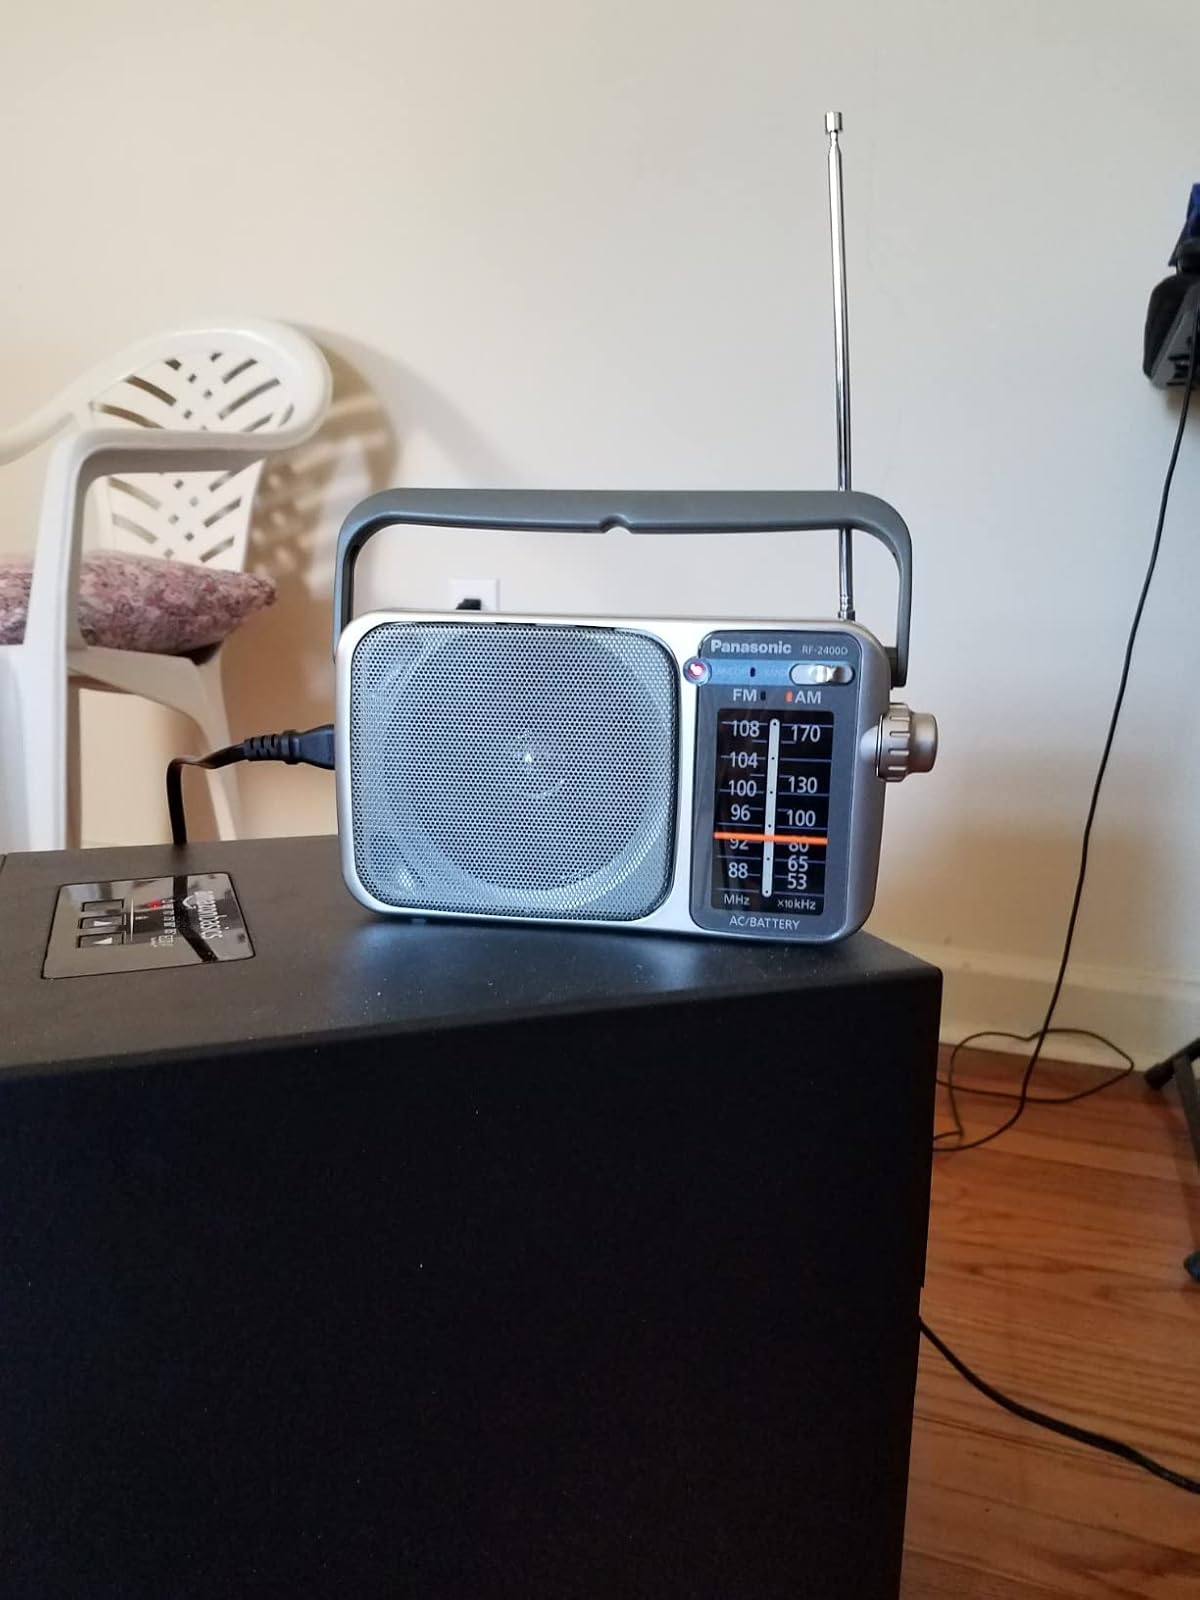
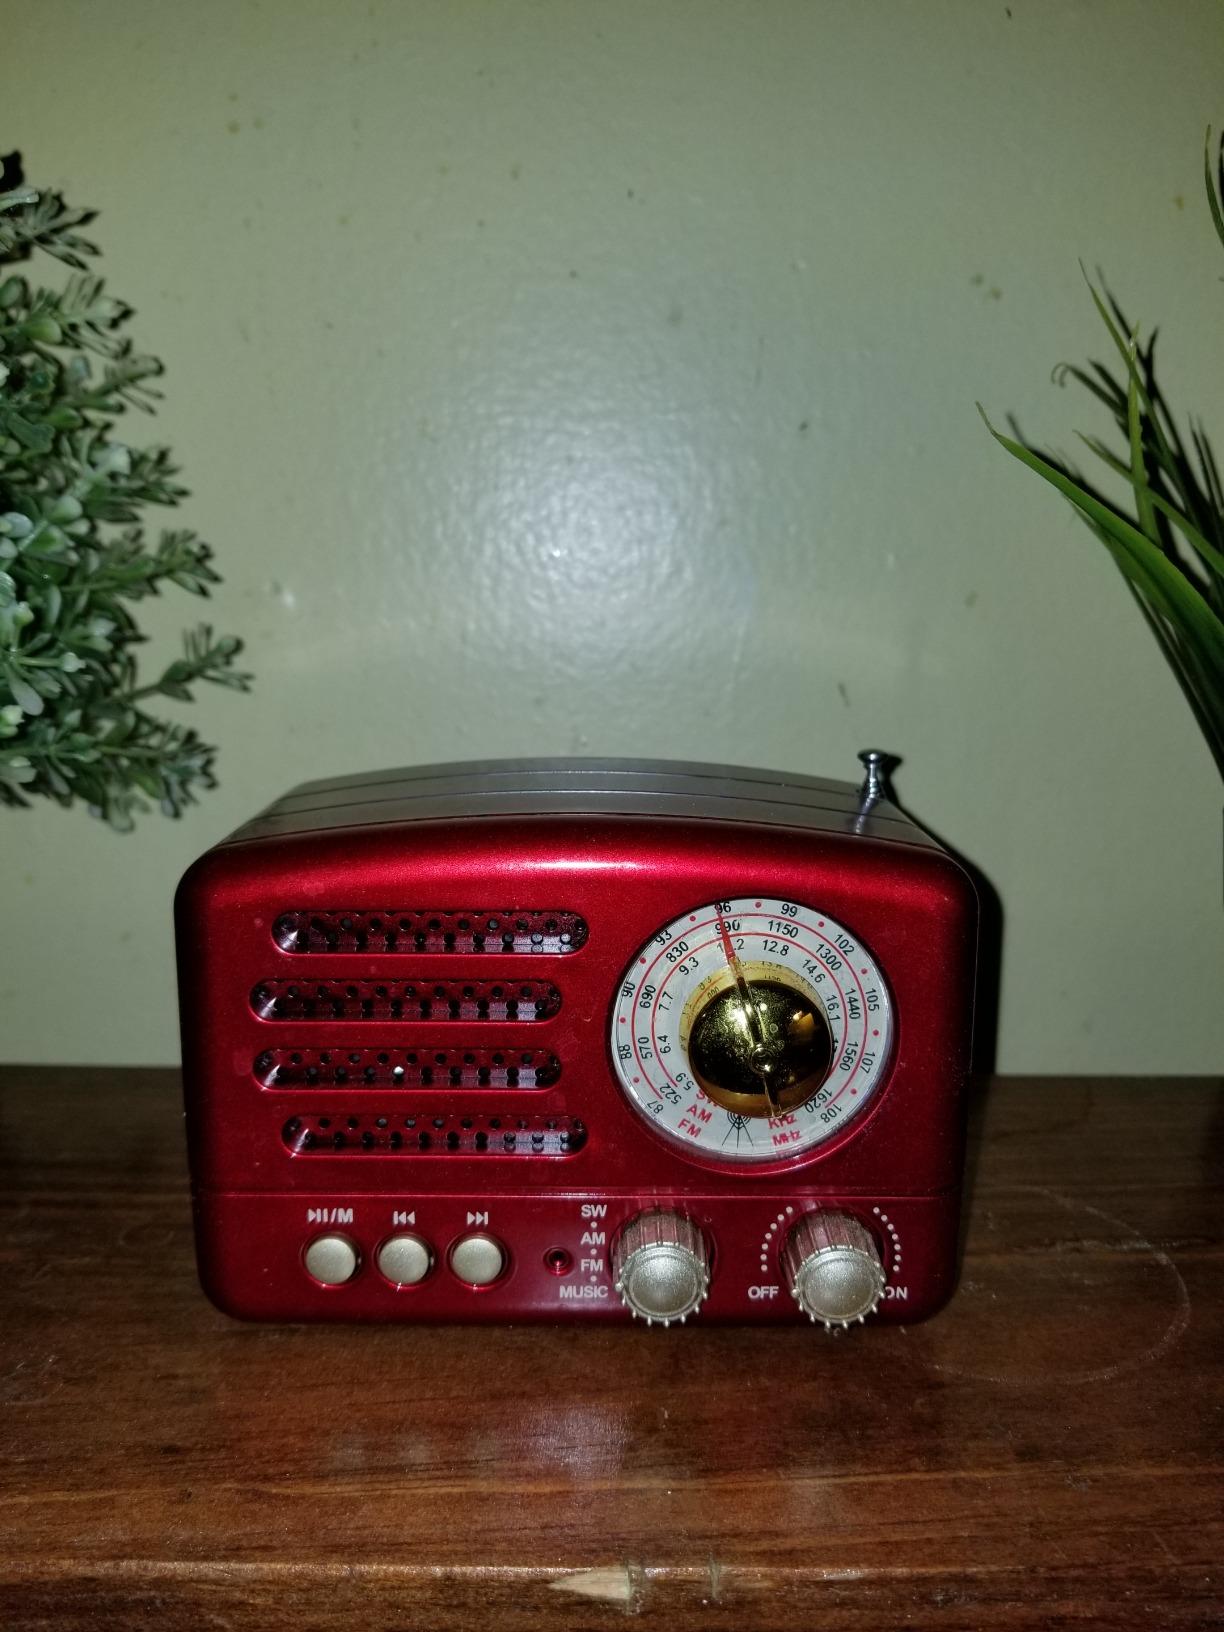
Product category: radio
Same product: no